Huamantla

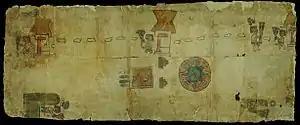
Portion of the Huamantla Codex

The first settlement in the Huamantla area was south of the current city. It became one of thirteen villages which formed a political union that lasted from 1800 to 1200 BCE and at its height had a population of about 3,500 inhabitants. The village near Huamantla extended over an area of between three and five hectares. The next regional center of power was in a settlement which is now an archeological site called Los Cerritos de Natividad, east of Huamantla, whose influence extended over fourteen communities. This era is distinguished with the building of pyramid and planned urban centers.